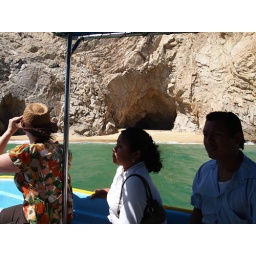
water taxi passengers go by divorce beach